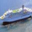
Label: ship